A Lucky Day

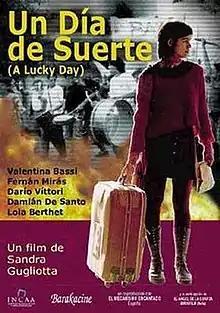
Theatrical release poster

A Lucky Day is a 2002 Argentine-Italian drama film directed by Sandra Gugliotta, in her feature film debut, and written by Gugliotta and Marcelo Schapces. In Argentina it's also known as Lo que buscas es amor. The executive producer was Marcelo Schapces, and it was produced by Sandra Gugliotta and Fernando Merinero. It stars Valentina Bassi as Elsa.